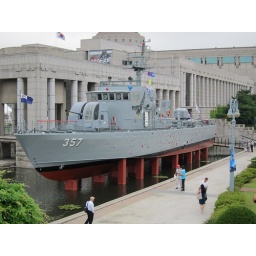
this boat was sunk by North Korea in 2002. the red holes are bullet holes,